List of boardwalks in the United States

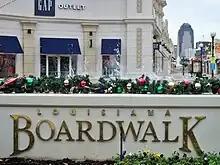
The Louisiana Boardwalk in Bossier City, Louisiana.

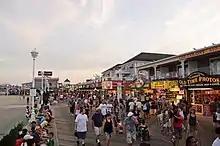
The Ocean City Boardwalk in Ocean City, Maryland.

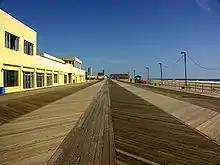
The boardwalk in Asbury Park, New Jersey.

This three-mile (5 km) long Ocean City Boardwalk is in downtown Ocean City, Maryland. Located at the eastern end of US 50, it contains a Ripley's Believe it or Not!, as well as arcades, shops, restaurants, hotels, time-shares, and condominiums. The end of the boardwalk hosts Trimper's Rides, an amusement park with roller coasters and a Herschell-Spillman carousel built in 1912, one of the oldest still-operating carousels in the United States. This boardwalk has been rated a top boardwalk in the United States by "National Geographic" and "CNN".